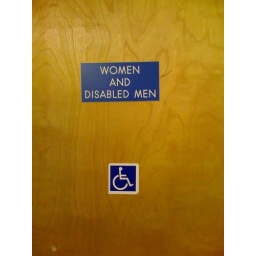
in the military building on campus. and it's the only women's bathroom in the joint.